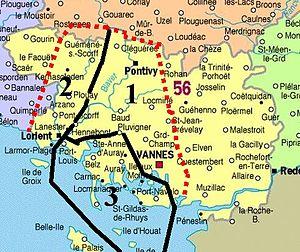
Carte schématique des zones linguistiques du pays vannetais.
Le breton vannetais est la variété de breton parlée dans la partie bretonnante du Morbihan et de la Loire-Atlantique, à l’exception des cantons du Faouët et de Gourin. Les communes finistériennes d'Arzano, Rédéné et Guilligomarc'h et les communes costarmoricaines de Mellionnec, Lescouët-Gouarec, Perret et Plélauff parlent aussi vannetais.